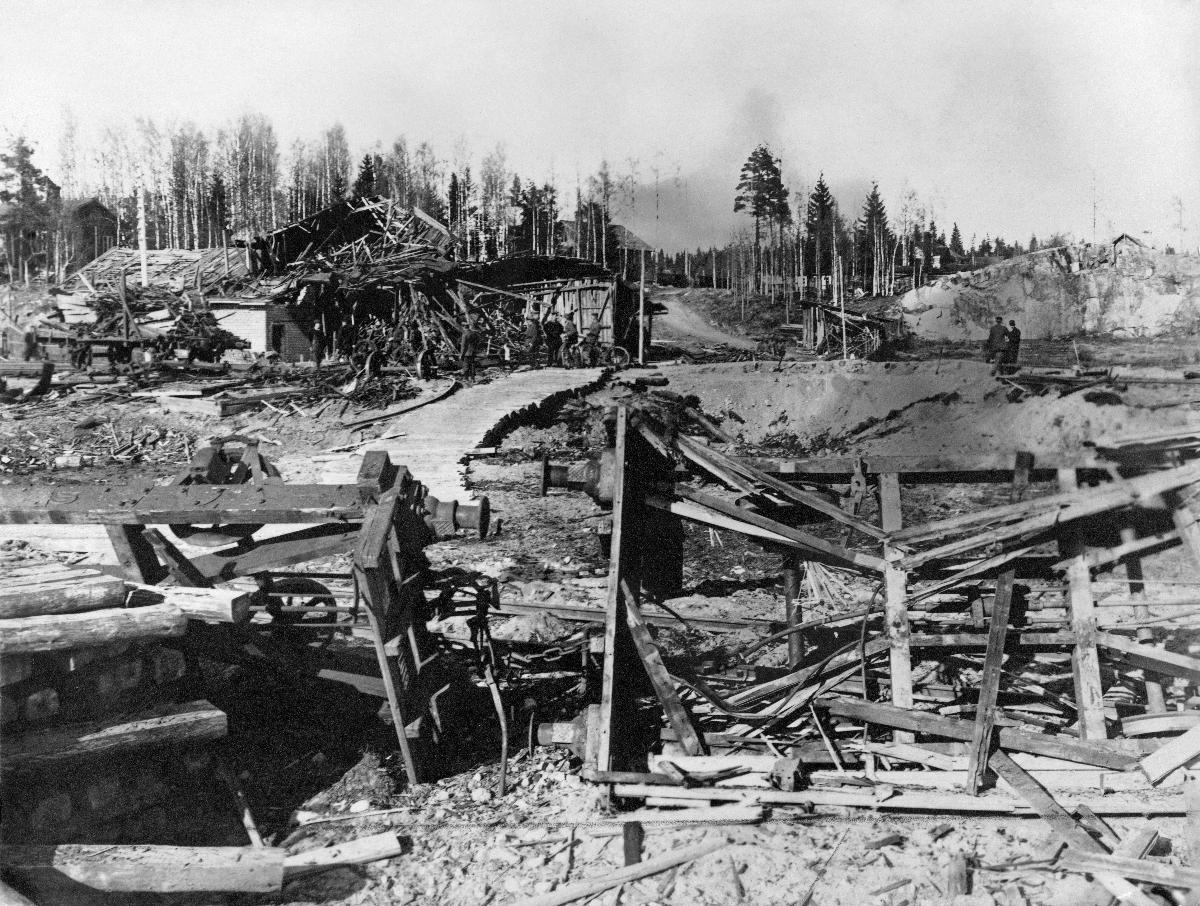
Riihimäen räjähdys
The explosion in Riihimäki
sisällön kuvaus: Riihimäen valloitus 22.4.1918. Saksalaisten granaatti osui punaisten ampumatarvikejunaan. Räjähdys tuhosi kaksikymmentä junavaunua. sisällön kuvaus: The conquest of Riihimäki 22.4.1918. A grenade of the German troops hit a train loaded with ammunition of the Reds. Twenty wagons were destroyed in the explosion.
Vuosi: 1918
Paikka: Suomi; Suomi, Kanta-Häme, Riihimäki
Aiheet: Suomen sisällissota; tuhot; räjähdykset; saksalaiset; saksalaiset joukot; punaiset (Suomen sisällissota); Finnish Civil War; damages (destruction); explosions; Germans; Reds (Finnish civil war); Finnish civil war; damages; german troops; reds; red guard; finska inbördeskriget; förstörelse (skador); explosioner; tyskar; röda (finska inbördeskriget)